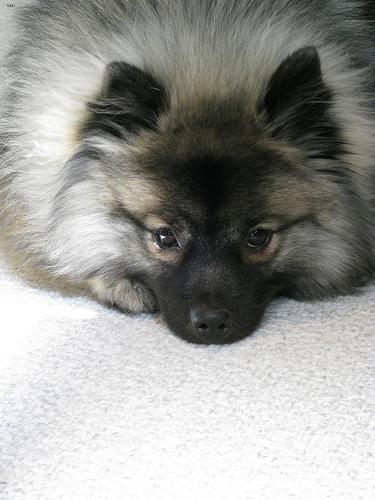
Breed: keeshond